HESA Ababil

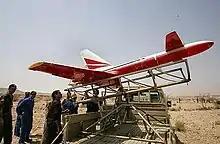
An Iranian Ababil-B on a JATO launcher.

The name of the Ababil-2 surveillance variant is similarly unclear, but Jane's reports that this is called the Ababil-S. Some sources may also designate this the Ababil-R. Galen Wright assesses it as having "only rudimentary" surveillance capabilities in contrast to other intelligence, surveillance and reconnaissance UAVs.